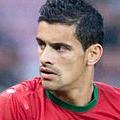
Age: 31